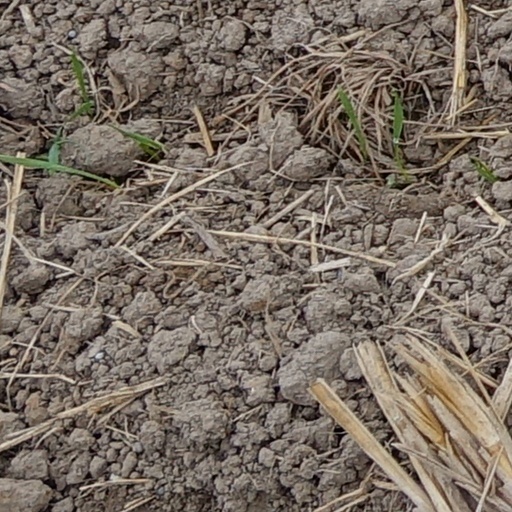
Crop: wheat